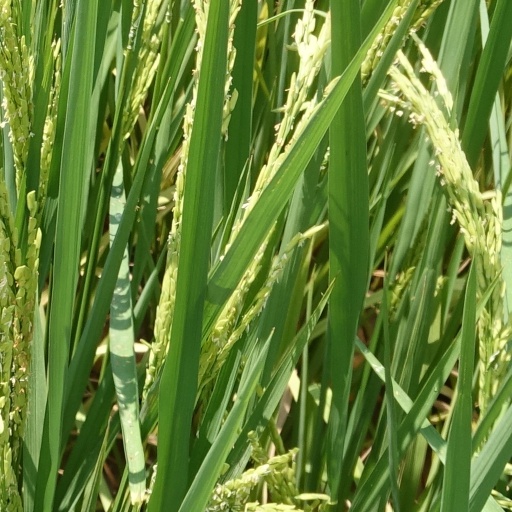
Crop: rice